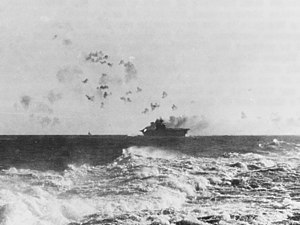
Slaget om Guadalcanal / Slaget øst for Salomonøerne
Hangarskibet USS Enterprise under luftangreb under Slaget øst for Salomonøerne.
Slaget om Guadalcanal, også kaldet felttoget på Guadalcanal, som de Vestallierede havde givet kodenavnet Operation Watchtower, var et felttog, som udkæmpedes mellem den 7. august 1942 og 9. februar 1943 på og omkring øen Guadalcanal i Stillehavskrigen under 2. verdenskrig. Det var den første store offensiv fra Vestallierede styrker mod Kejserriget Japan.